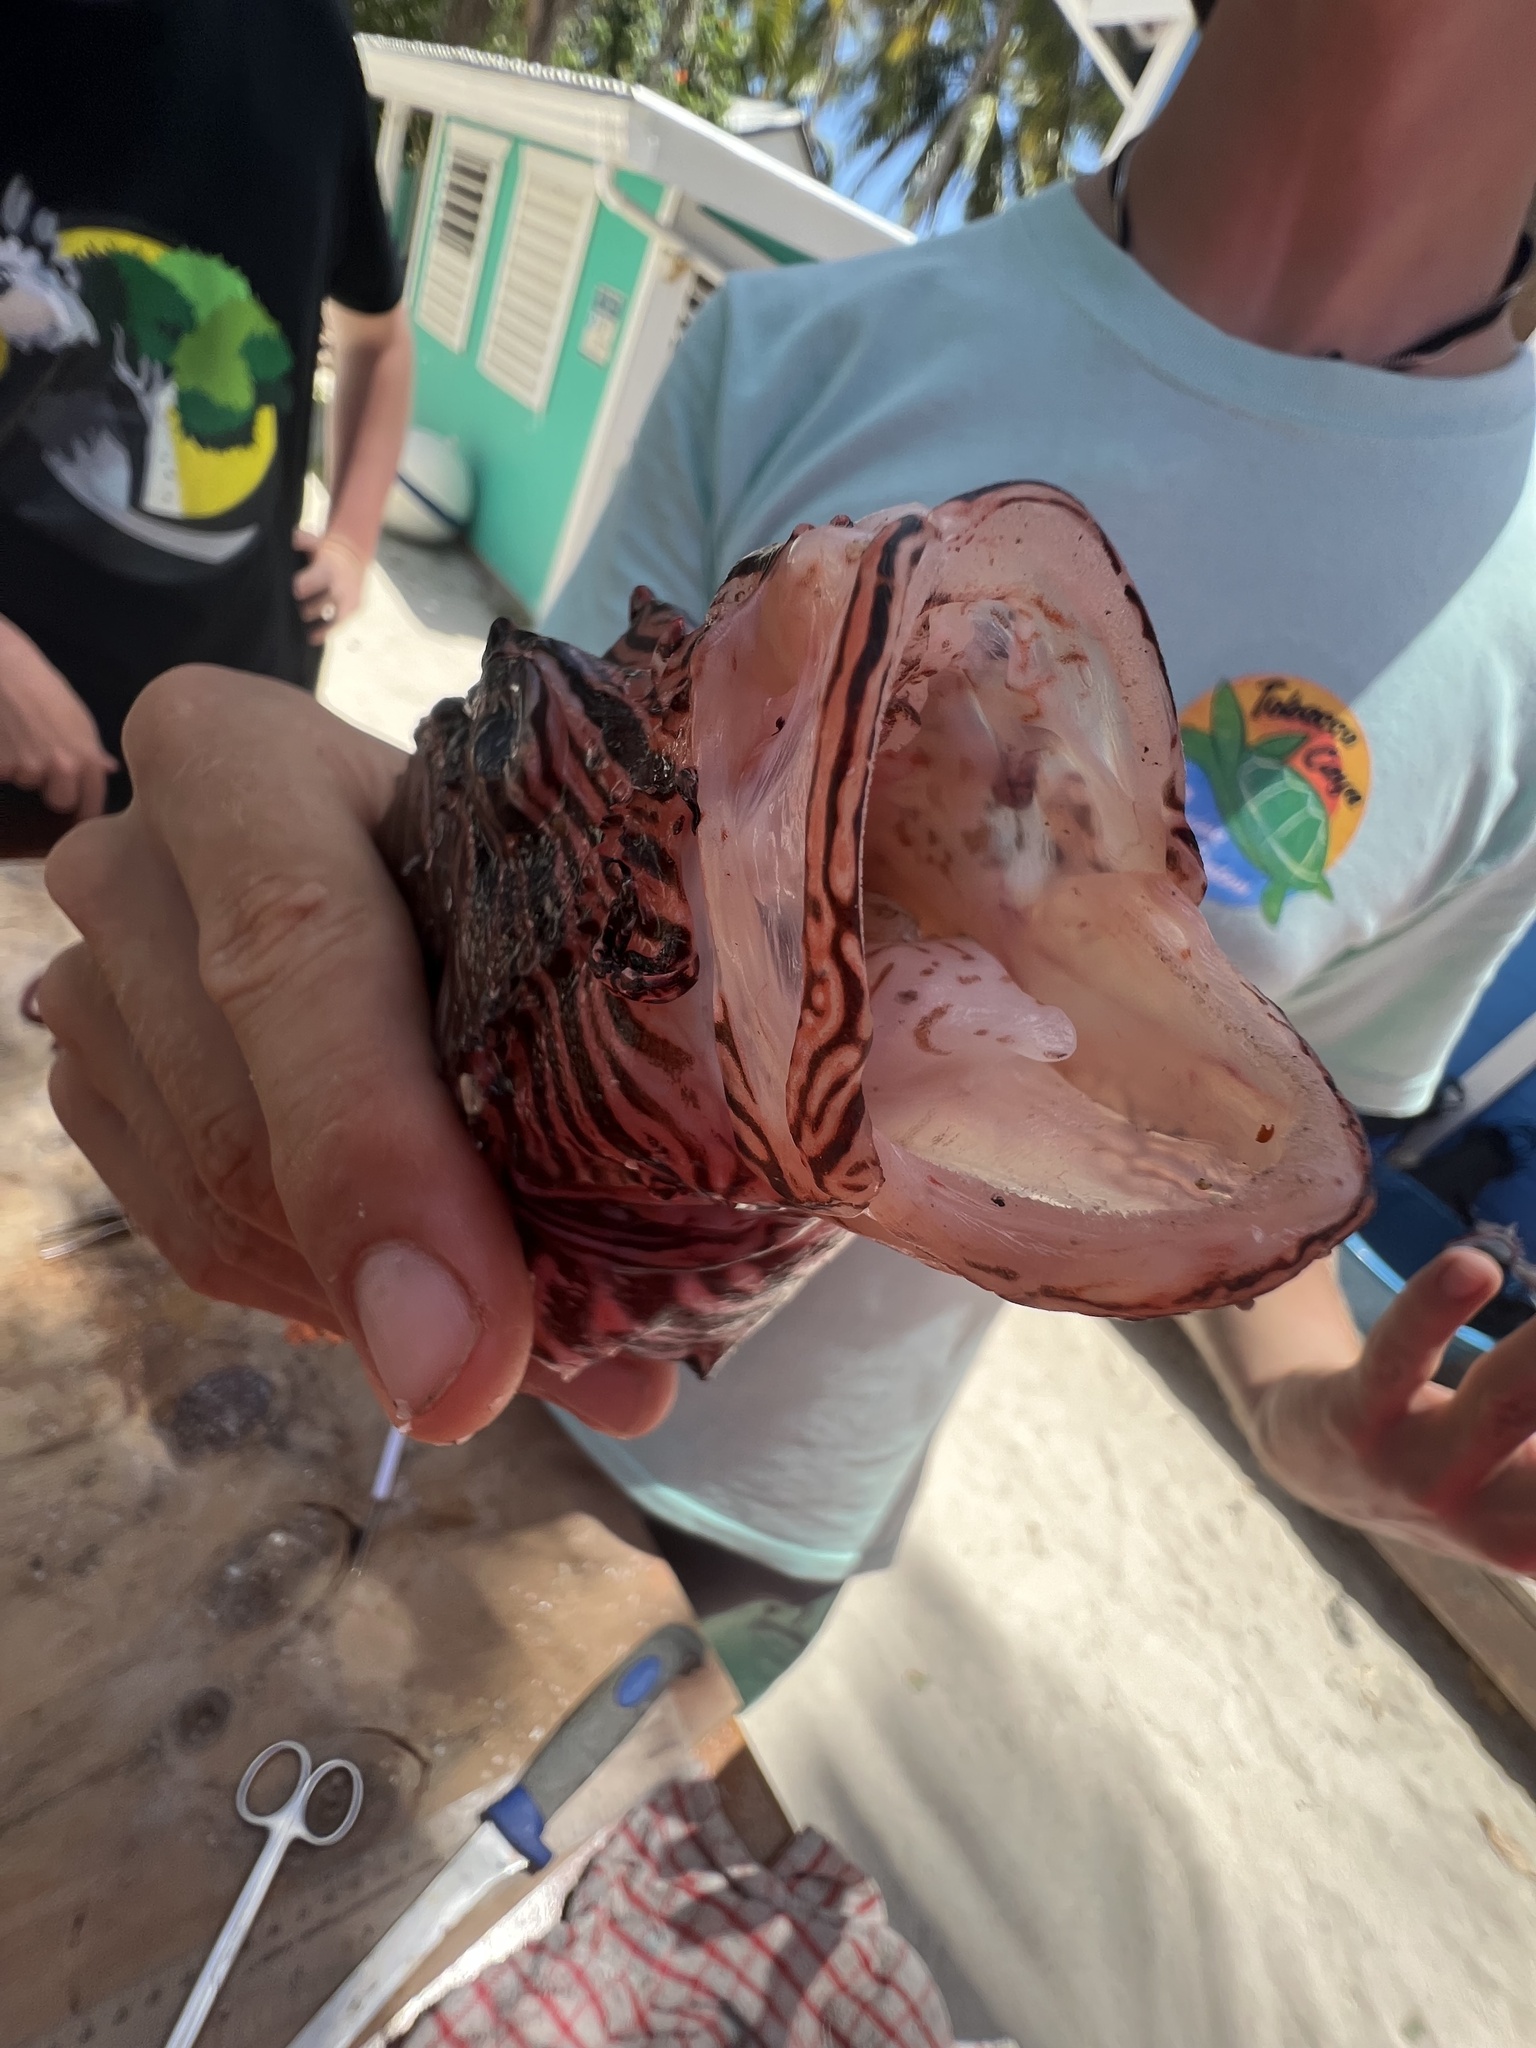
Pterois volitans (Red Lionfish)